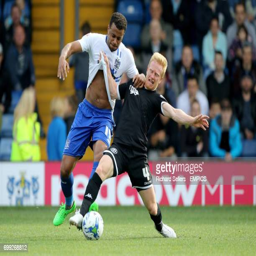
football player challenges person to the ball